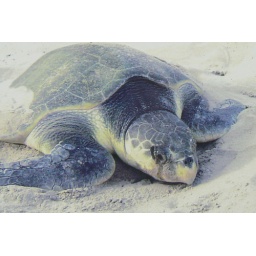
This is a photograph of a sign near the beach, not of a turtle that I actually came upon..